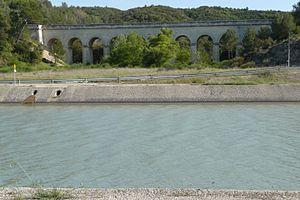
Pont-aqueduc du canal de Marseille près de Charleval (probablement Valbonnette). Au premier plan, le canal EDF.
Le canal de Marseille est la principale source d'approvisionnement en eau potable de la ville de Marseille. D'une longueur de 80 kilomètres pour sa partie principale, il dessert l'intégralité des quartiers marseillais. Il a été construit au milieu du XIXᵉ siècle en une quinzaine d'années sous la direction de l'ingénieur Franz Mayor de Montricher, amenant les eaux de la Durance dans la ville depuis le 8 juillet 1849. Il représente une réalisation marquante de l'ingénierie du XIXᵉ siècle en cumulant de très nombreuses infrastructures, ponts, tunnels, réservoirs, etc.